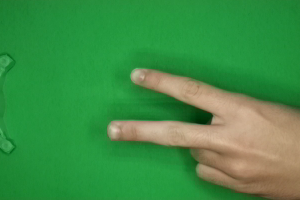
Label: scissors